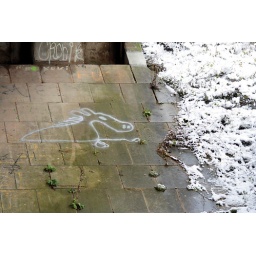
Graffiti under road bridge